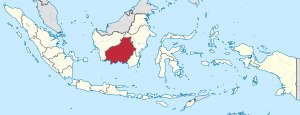
Centralkalimantan
Det røde område på kortet er Centralkaslimantan
Centralkalimantan, er en provins i Indonesien. Det er en af de fire provinser i Kalimantan, Indonesiens del af Borneo. Provinsens hovedby er Palangkaraya og i 2010 var dens folketal over 2,2 millioner, men det sidste vurderede folketal pr. januar 2014 var 2.368.654.